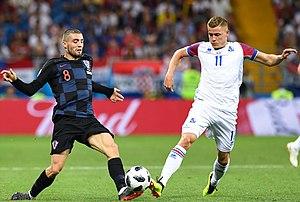
Le groupe D de la Coupe du monde 2018, qui se dispute en Russie du 14 juin au 15 juillet 2018, comprend quatre équipes dont les deux premières se qualifient pour les huitièmes de finale de la compétition.
La Coupe du monde de football 2018 est la 21ᵉ édition de la Coupe du monde de football, une compétition organisée par la FIFA et qui réunit les trente-deux sélections nationales masculines issues de la phase qualificative. Elle se déroule en Russie du 14 juin au 15 juillet 2018 et est remportée par l'équipe de France.